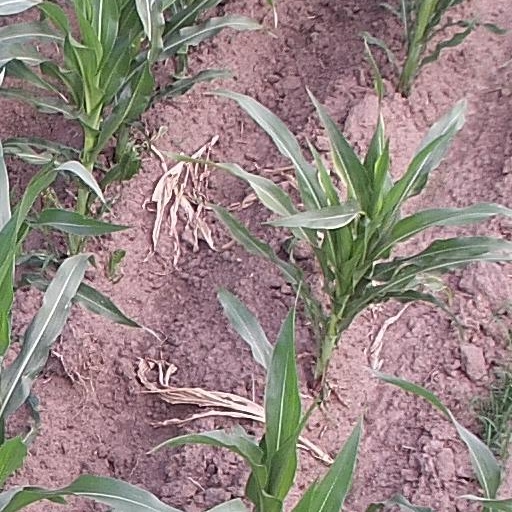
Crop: maize; corn